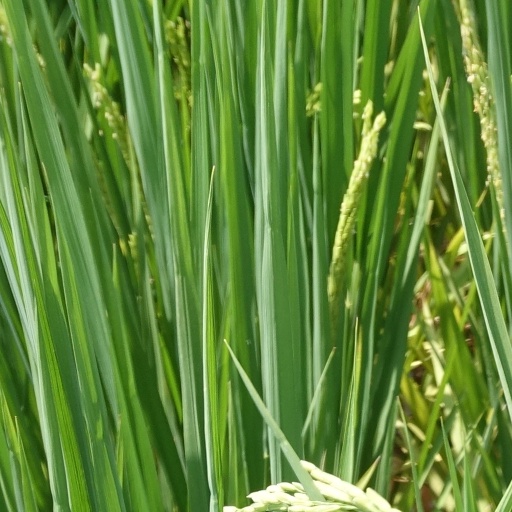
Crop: rice